Richie Porte

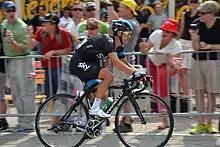
Porte at the 2013 Tour de France

In the absence of Wiggins and Froome, Porte was selected to lead at Paris–Nice. He won the fifth stage of the race – the queen stage – with an attack on to take the lead of the race, from 's Andrew Talansky. Porte also won the final time trial on the Col d'Èze by 23 seconds over Talansky to seal overall victory by 55 seconds. Porte's time was only four seconds short of the course record, set by Wiggins the previous year.